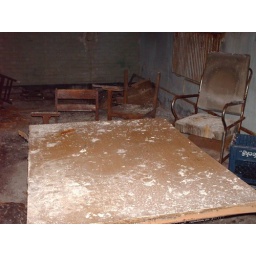
A table in a classroom